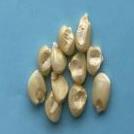
Maize quality: Good